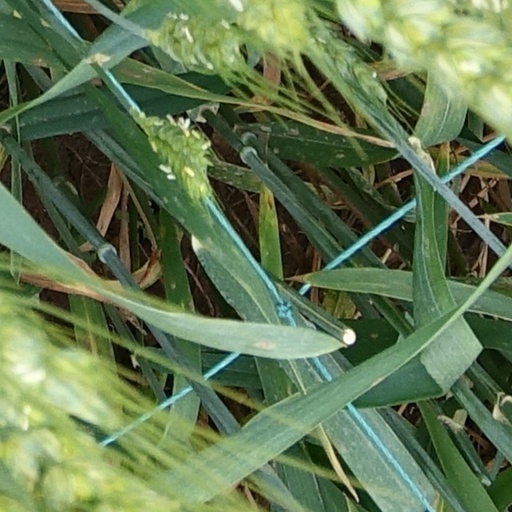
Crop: wheat